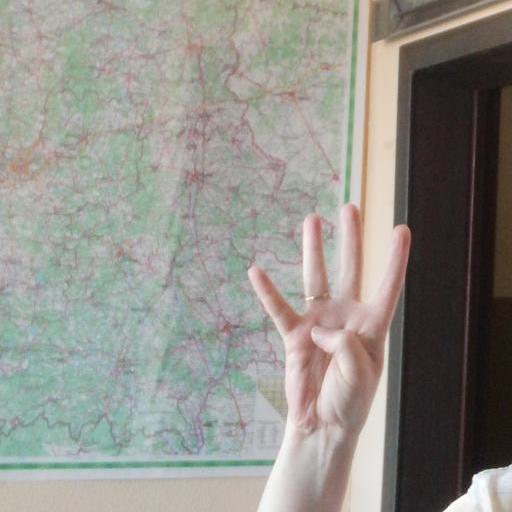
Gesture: four